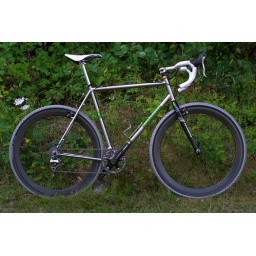
IF cross bike built around a Reynolds 953 steel frame. Gorgeous.